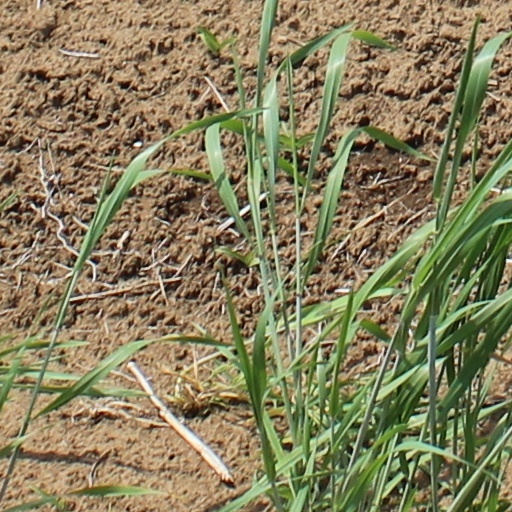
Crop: wheat